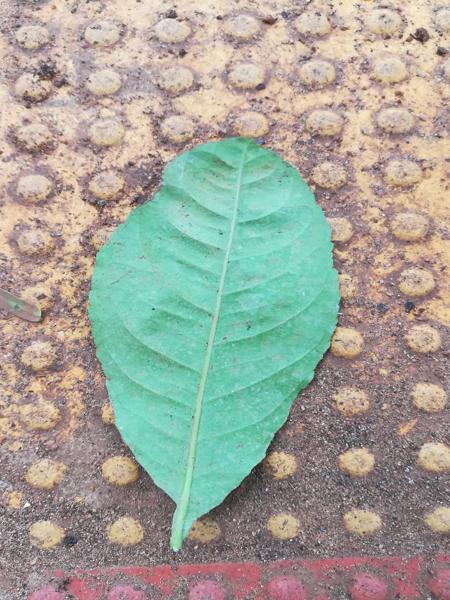
Plant: Badipala